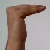
The image shows a hand gesture representing a space in Indian Sign Language.